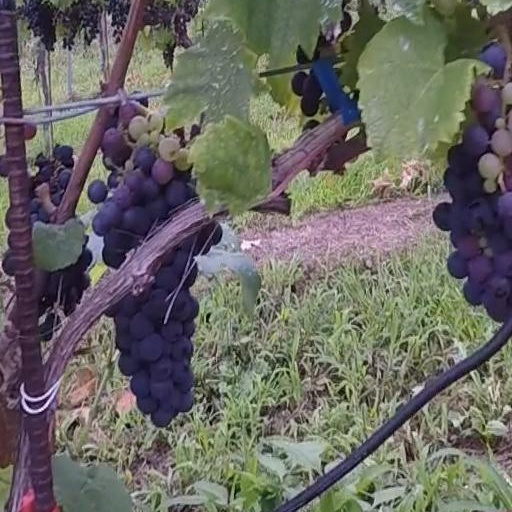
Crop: grape